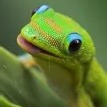
미적 점수 (1~10점): 1